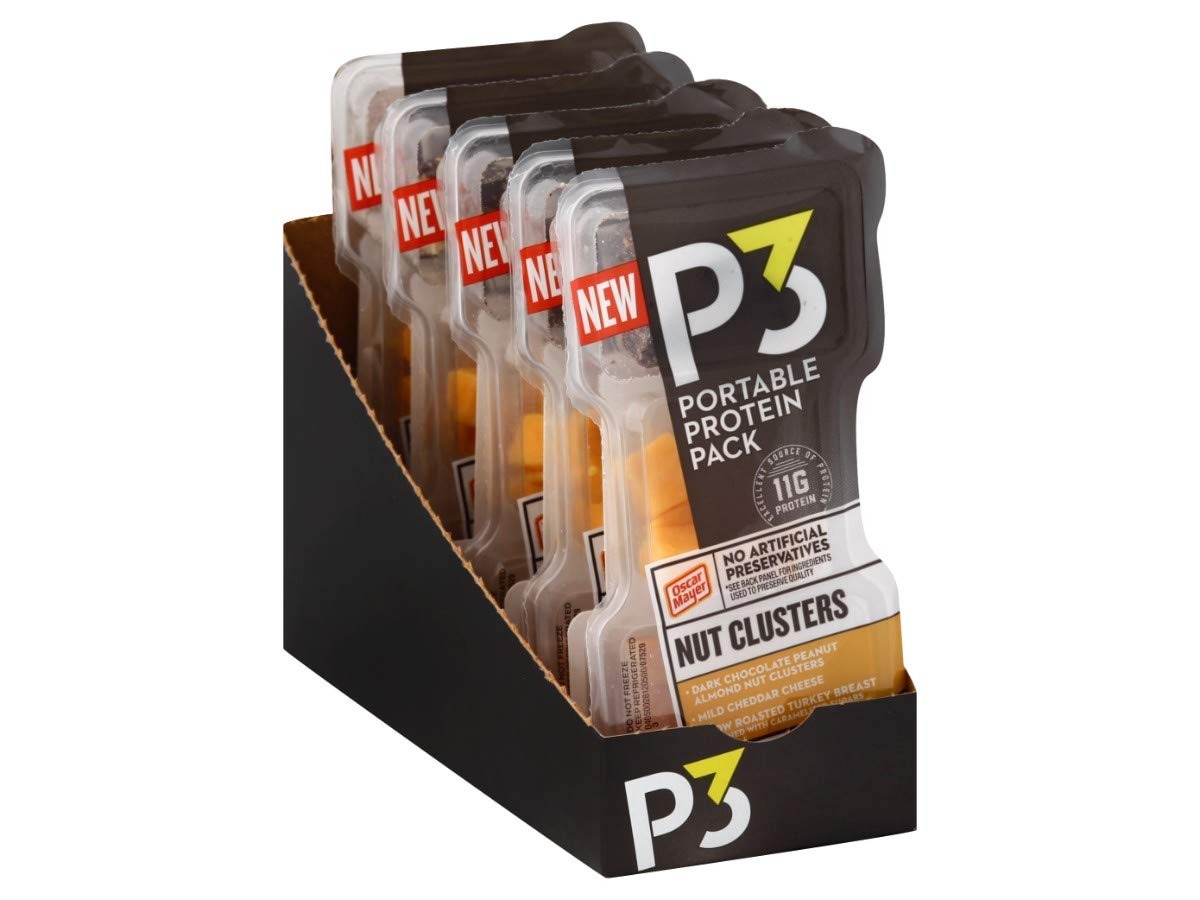
Item Name: P3 Turkey Breast Mild Cheddar Chocolate Peanut Nut Cluster, 2 Ounce -- 10 per case.
Value: 10.0
Unit: Count

Price: 2.29